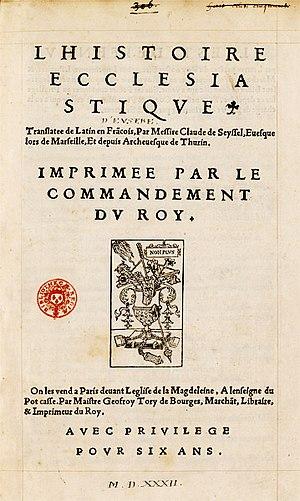
Achevé d'imprimer d'une ordonnance du roi
Geoffroy Tory, né à Bourges vers 1480 et mort à Paris en 1533, est un imprimeur-libraire, également éditeur humaniste, traducteur, dessinateur, peintre, enlumineur, graveur, fondeur de caractères et relieur français. Il est l'un des introducteurs des caractères romains en France et l'un des premiers réformateurs de l'orthographe française.